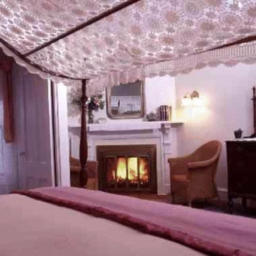
Room type: bedroom